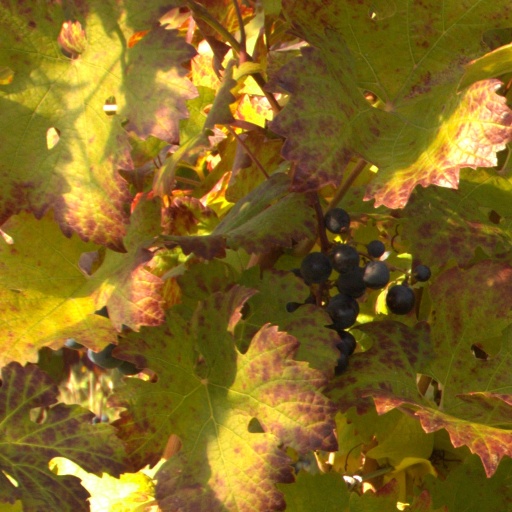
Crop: grape